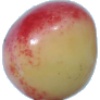
Label: cherry_rainier